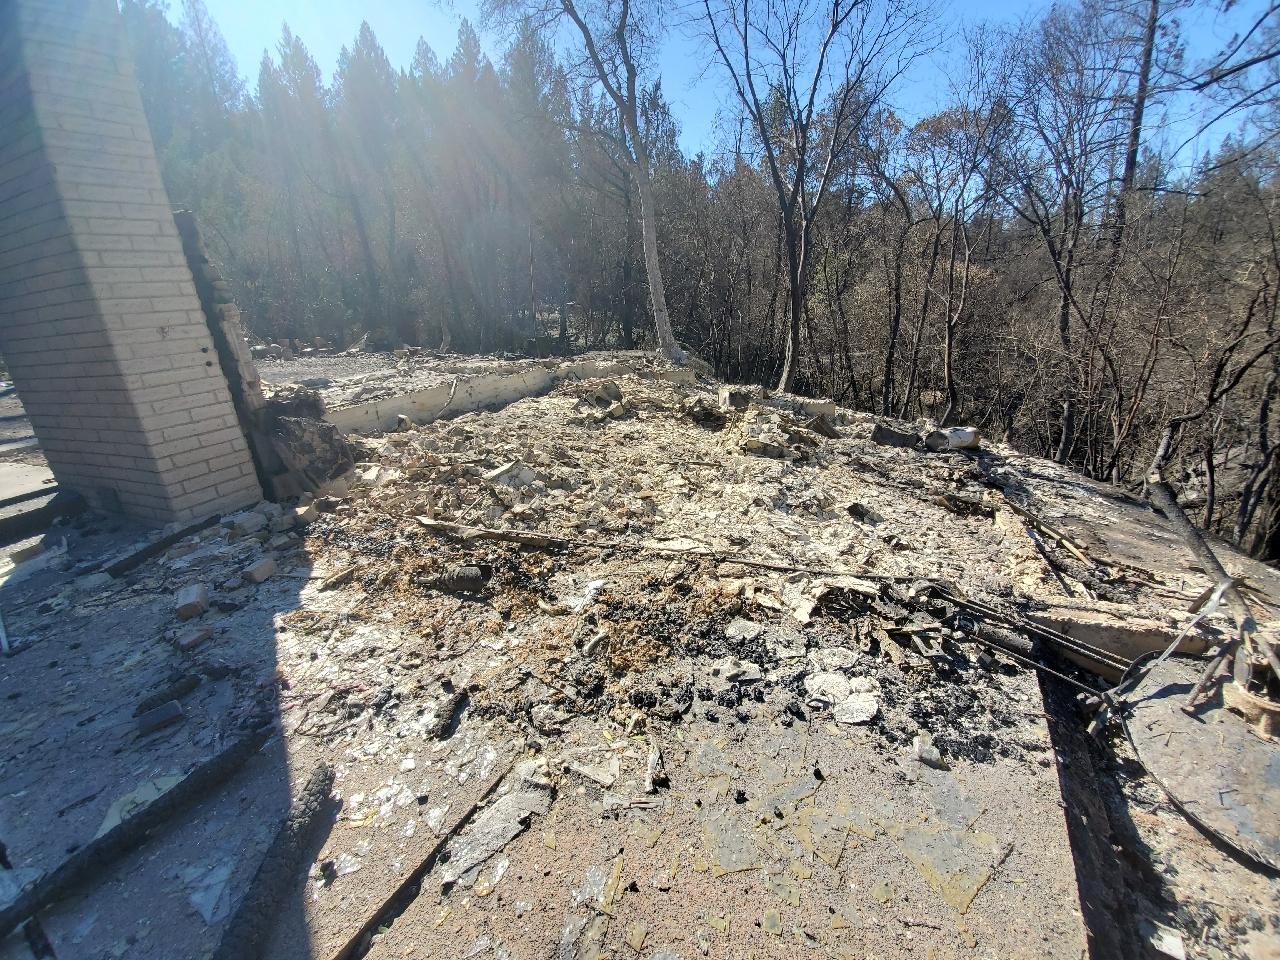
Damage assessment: destroyed